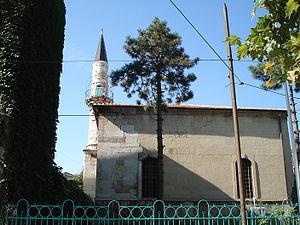
Les Turcs de Roumanie est l’une des minorités nationales légalement reconnues de ce pays. Selon le recensement de 2011, 27 698 Turcs vivent en Roumanie, principalement dans le județ de Constanța, où ils représentent 3,3 % de la population et dans le județ de Tulcea, où ils composent 0,93 % de la population, ces deux județe étant la partie roumaine de la région historique de la Dobrogée.